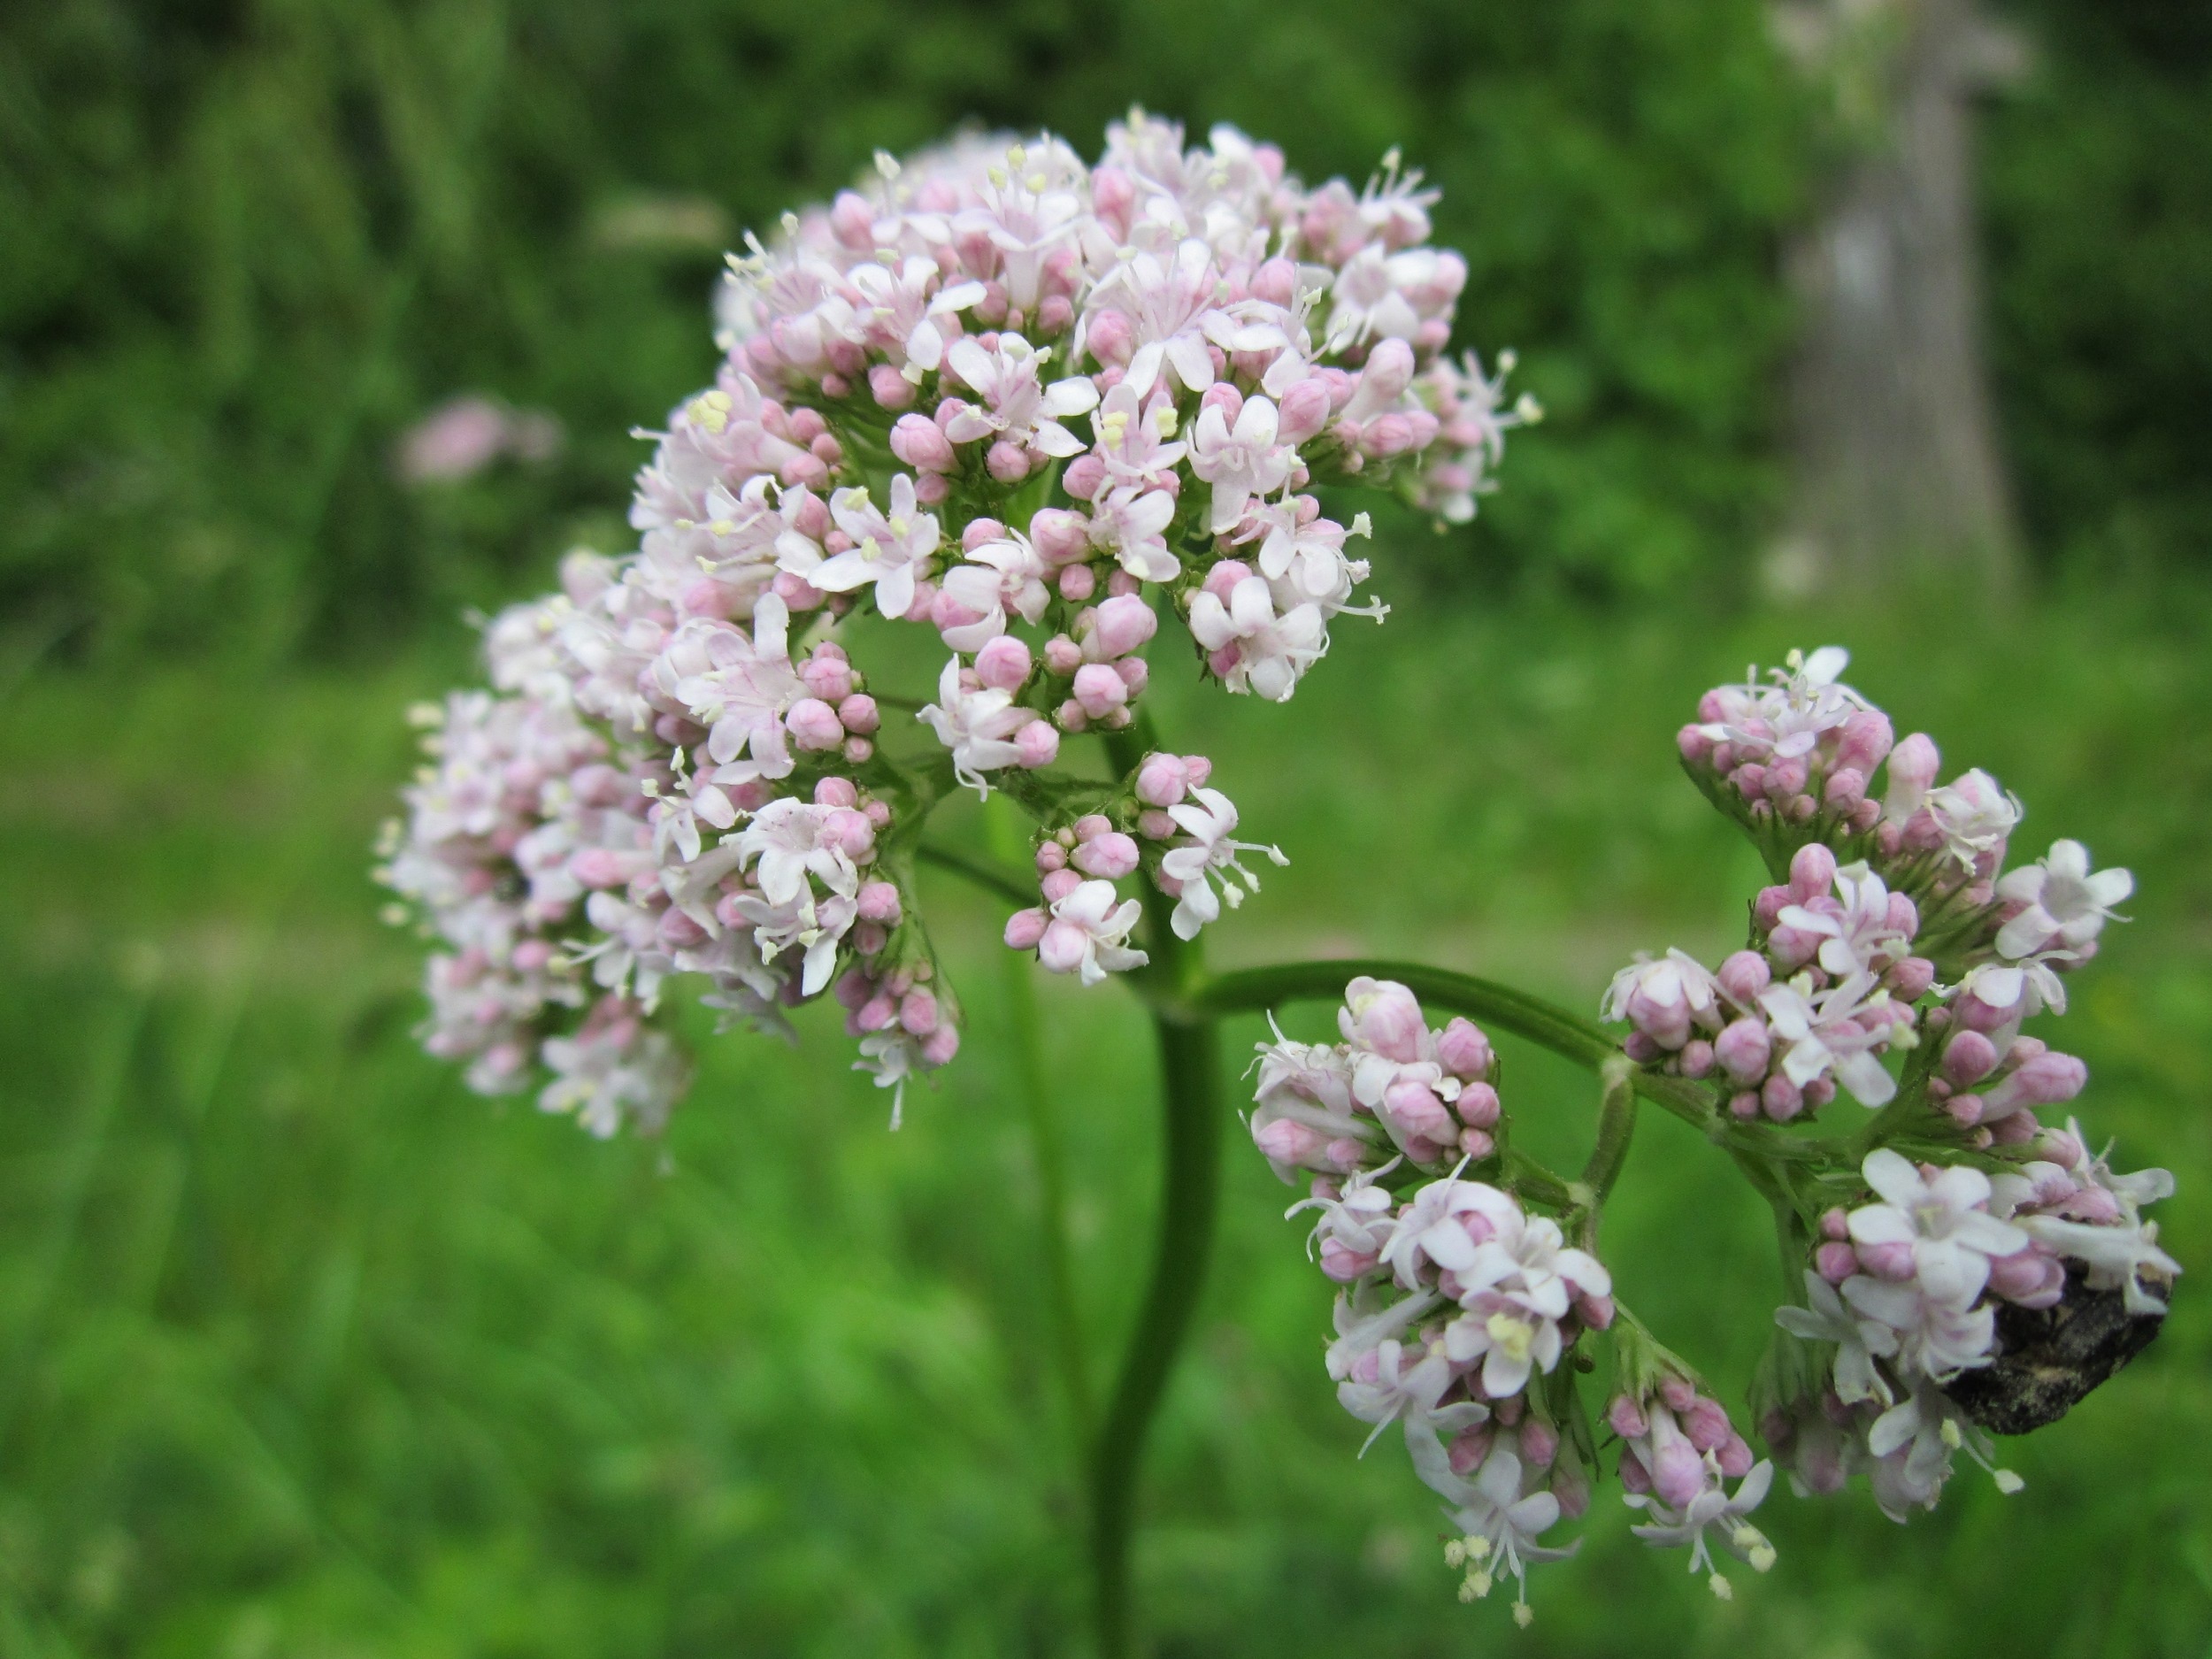
blossom, plant, flower, herb, produce, botany, flora, wildflower, lilac, species, yarrow, flowering plant, cow parsley, valeriana officinalis, garden valerian, garden heliotrope, all heal, land plant, english lavender, breckland thyme